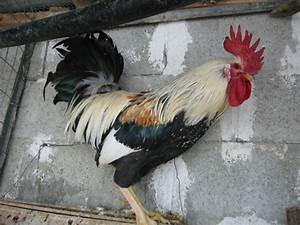
Label: chicken